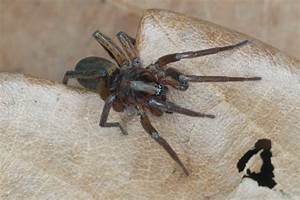
Label: spider